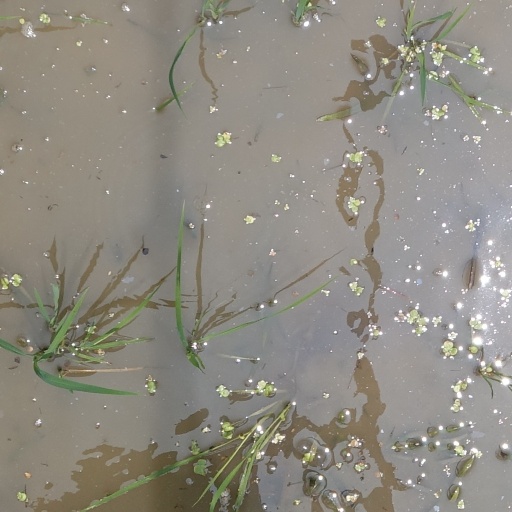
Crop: rice